C/2004 F4 (Bradfield)

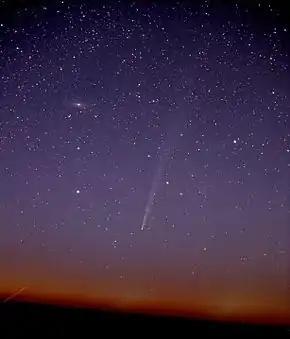
Comet Bradfield photographed from Colorado, USA on 20 May 2004

C/2004 F4 (Bradfield) is a non-periodic comet discovered by amateur astronomer William A. Bradfield on 23 March 2004. The comet brightened to an apparent magnitude of about 3.3.